Londonbeat

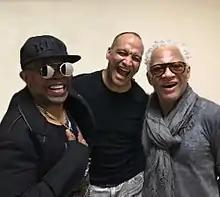
Londonbeat in 2018

Londonbeat are a British dance-pop band who scored a number of pop and dance hits in the early 1990s. They currently consist of vocalists Jimmy Helms, Jimmy Chambers, and Charles Pierre. Former members include multi-instrumentalist William Henshall, George Chandler, Marc Goldschmitz, and Myles Kayne. As of , the band has released six studio albums and numerous compilations.